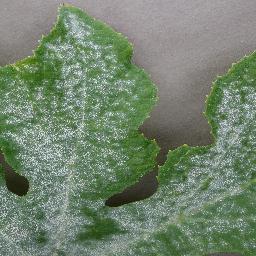
Label: Squash___Powdery_mildew